French Provincial

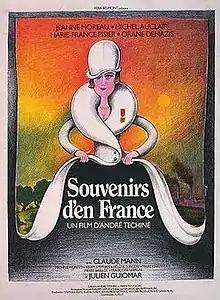
Theatrical release poster

French Provincial is a 1975 French drama film directed by André Téchiné, starring Jeanne Moreau, Michel Auclair and Marie-France Pisier. The film presents an overview of French life and politics though the changes within one family in southwestern France from the 1930s through the 1970s.